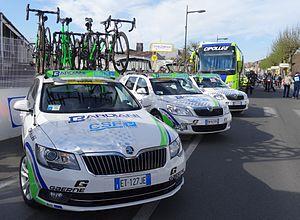
Reportage réalisé le jeudi 17 avril à l'occasion du départ et de l'arrivée du Grand Prix de Denain 2014 à Denain, Nord, Nord-Pas-de-Calais, France.
La saison 2014 de l'équipe cycliste Bardiani CSF est la trente-troisième de cette équipe.